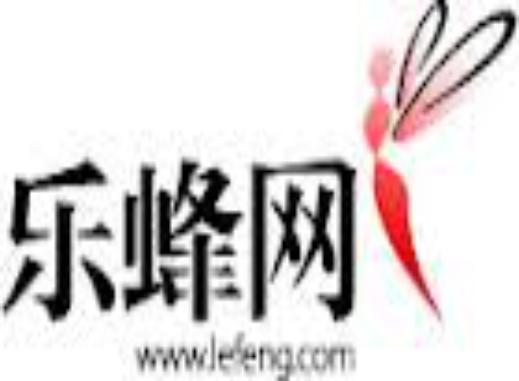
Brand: lefeng
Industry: Others